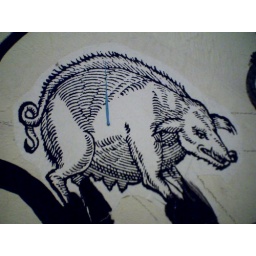
Grafitti on the walls of the building site during construction of the new tunnel on the U3/U6 platform at Marienplatz U-Bahn station in Munich.